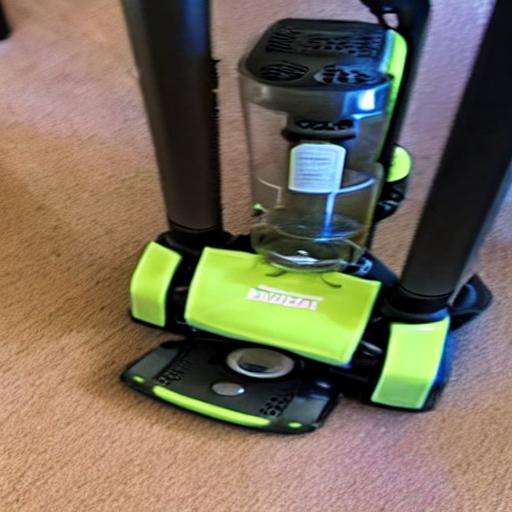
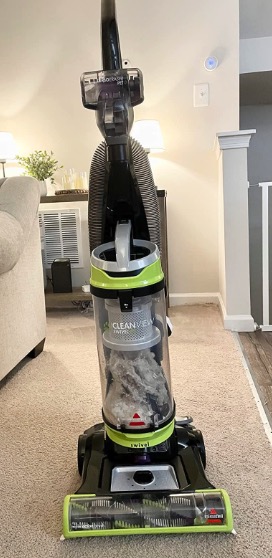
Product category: items_vacuum
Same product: no